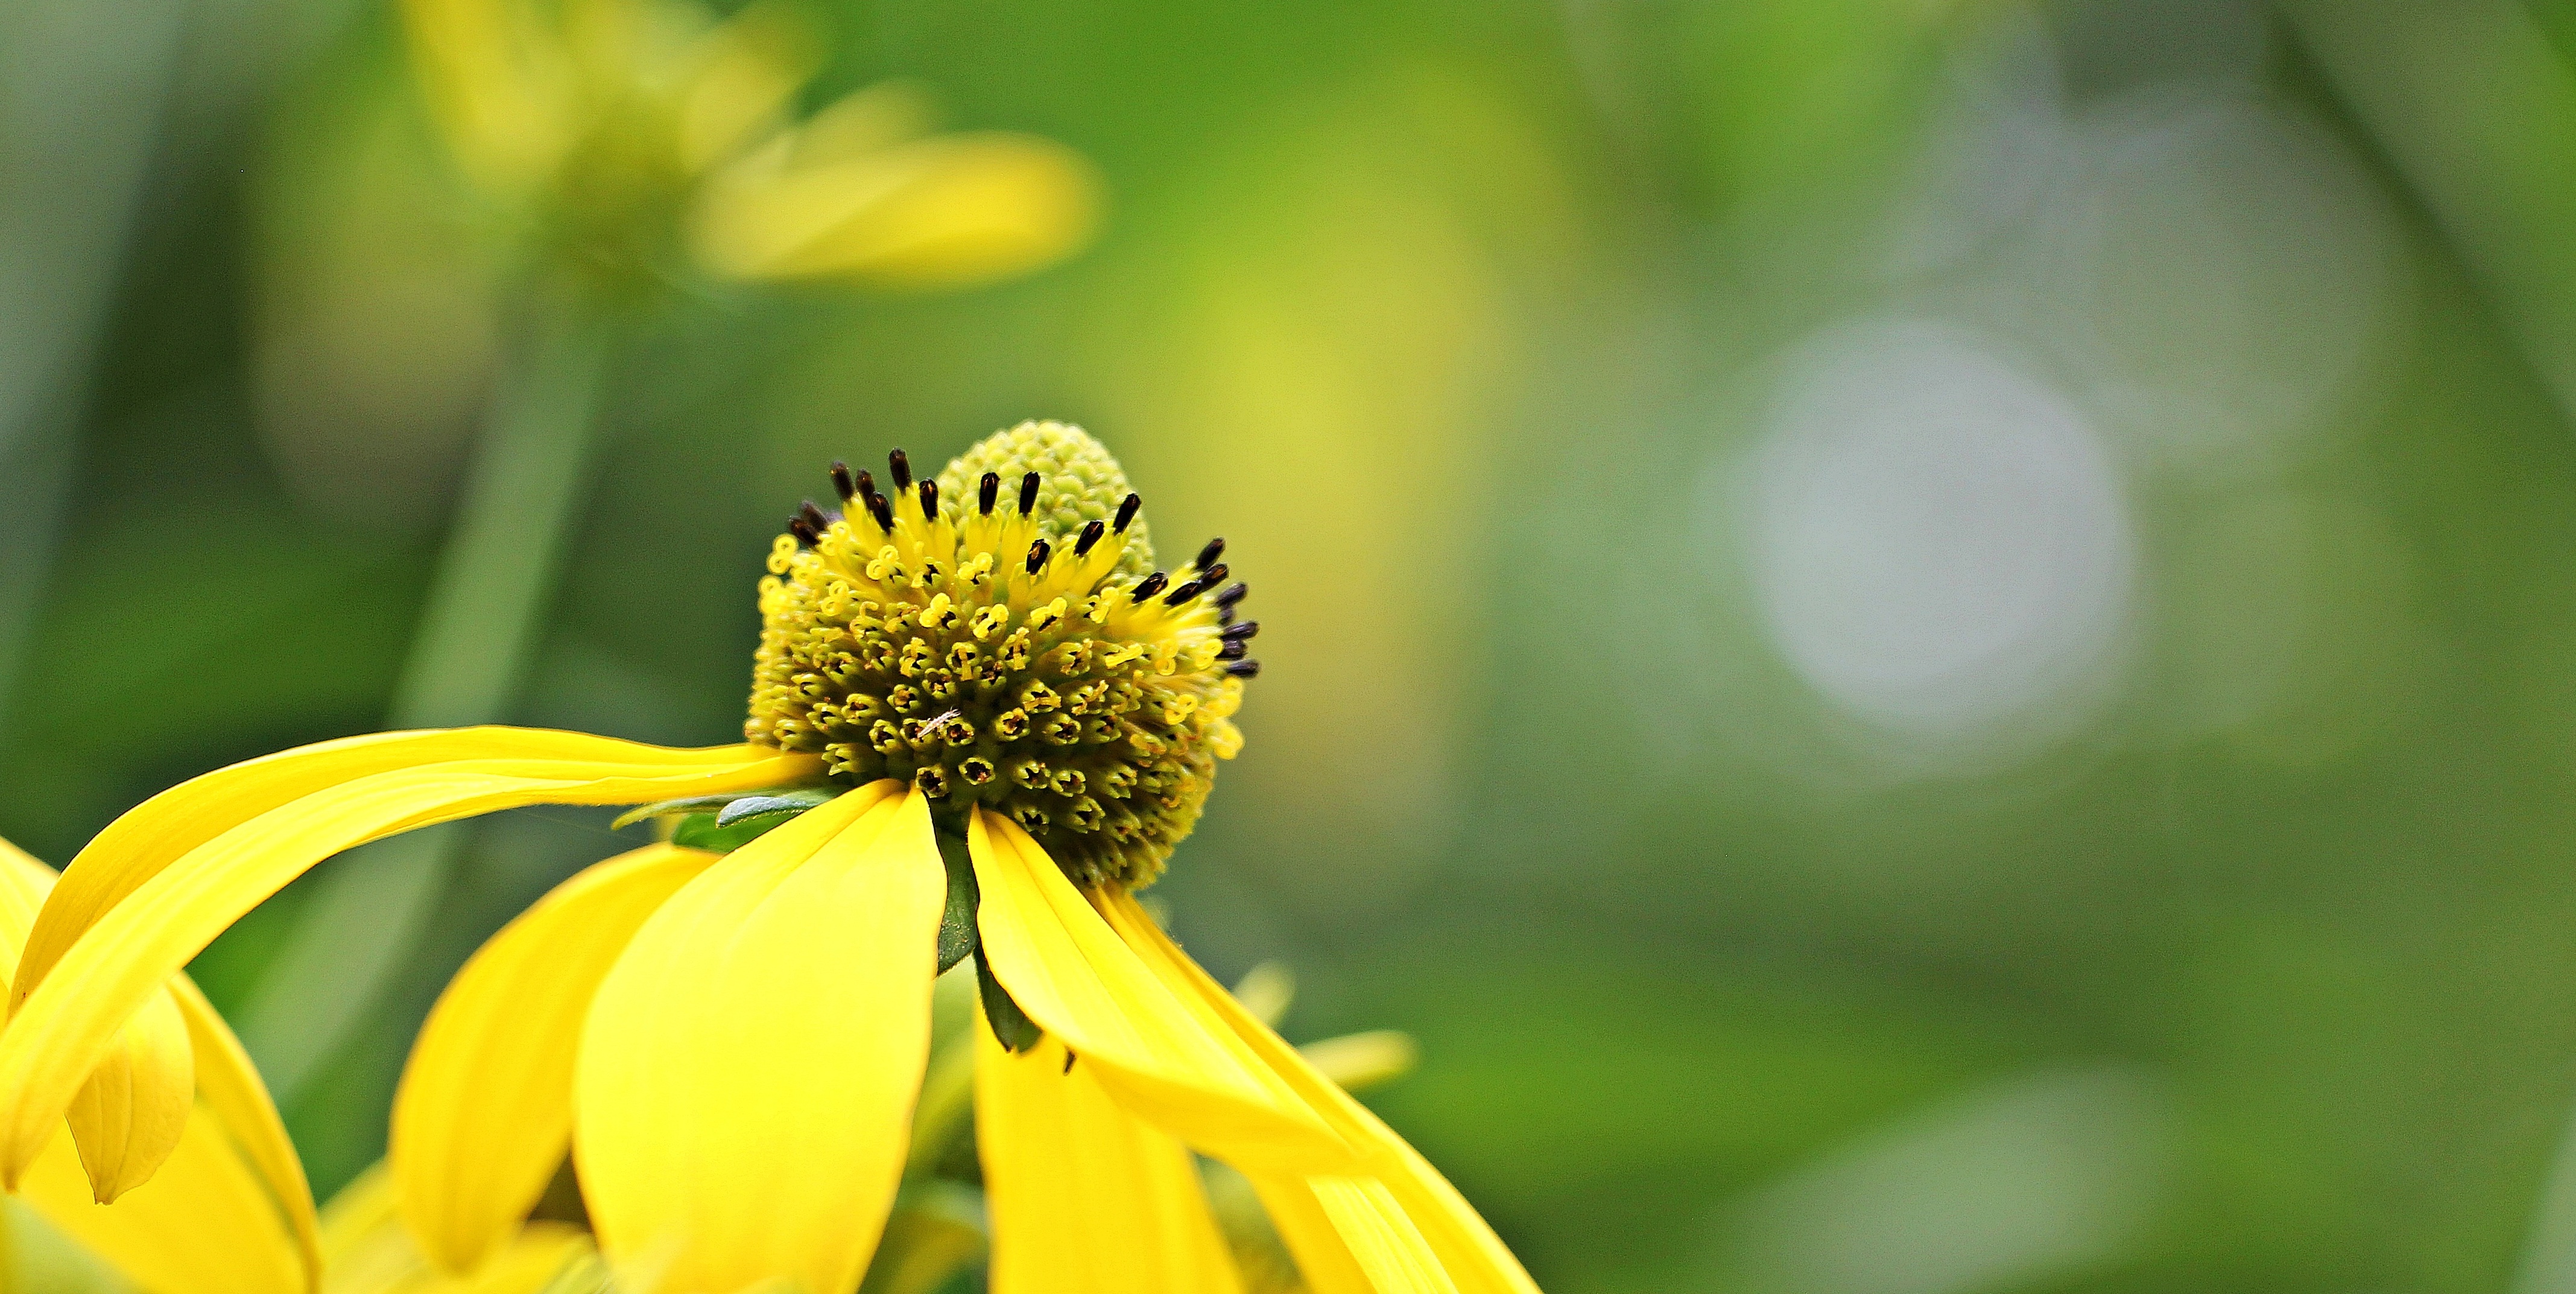
nature, blossom, plant, photography, meadow, flower, petal, bloom, summer, green, insect, botany, yellow, garden, flora, fauna, invertebrate, yellow flower, wildflower, close up, asteraceae, bee, flower garden, nectar, composites, macro photography, ornamental plant, flowering plant, honey bee, ornamental flower, daisy family, summer flower, sun brews, helenium, plant stem, land plant